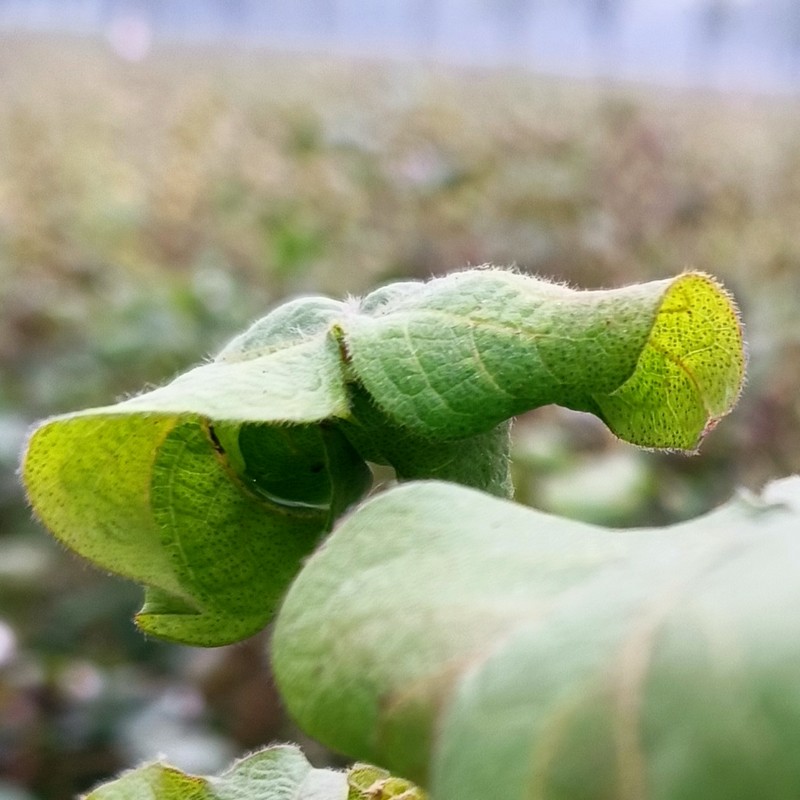
Label: Curl Virus